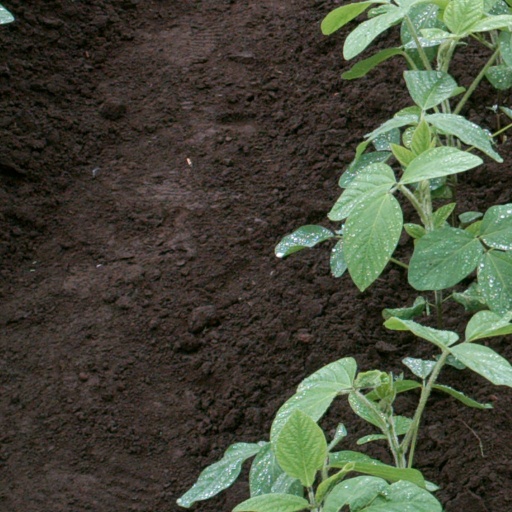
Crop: soybean